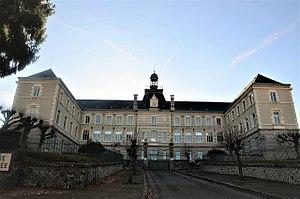
Ecole Normale de Guéret
Germain-Jean-Jacques Sauvanet, né le 28 mai 1849 à Saint-Domet et mort le 5 décembre 1916 à Issoudun-Létrieix, est un architecte français. Il était architecte départemental de la Creuse.